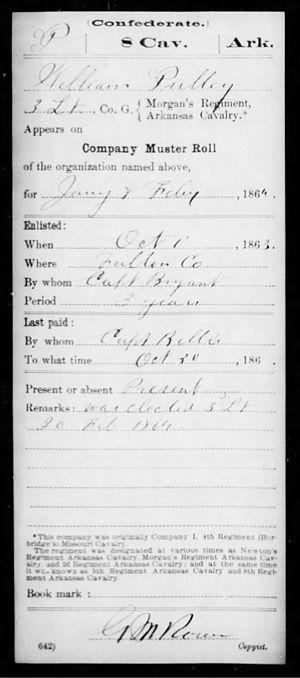
Le 5th Arkansas Cavalry est un régiment de cavalerie de l'armée Confédérée pendant la guerre de Sécession. Le régiment est désigné à plusieurs reprises, comme le régiment de cavalerie de l'Arkansas de Newton, le régiment de cavalerie de l'Arkansas de Morgan, le 2ᵈ Arkansas Cavalry, et le 8th Arkansas Cavalry. Ce régiment ne doit pas être confondu avec un régiment plus tardif commandé par le colonel Robert Crittenden Newton, qui est un régiment des troupes de l'État de l'Arkansas appelé généralement le 10th Arkansas Cavalry de Newton.